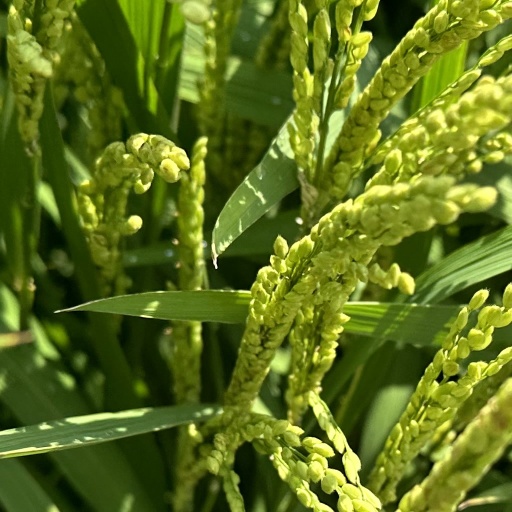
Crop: rice